Fryerns Comprehensive School

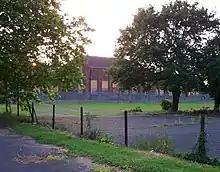
Craylands School, built in 1935. Taken in 2007 by Paul Francis.

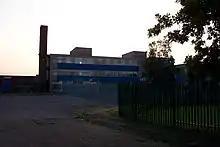
Fryerns School. 2007 by Paul Francis.

Fryerns Comprehensive School , also known as Fryerns Community School, was a mixed intake secondary school in Basildon, Essex that opened in 1956. The school was situated around one mile directly east of Basildon town centre. It was closed in 1999 due to falling pupil numbers. Part of the site is now home to both Essex County Council's Adult Community Learning service and Social Services, with the remaining land having been redeveloped into two housing estates.